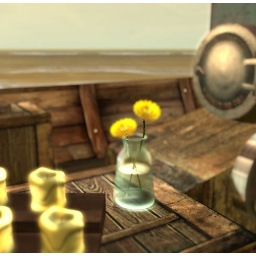
flowers in bottle with waves coming in candles ship